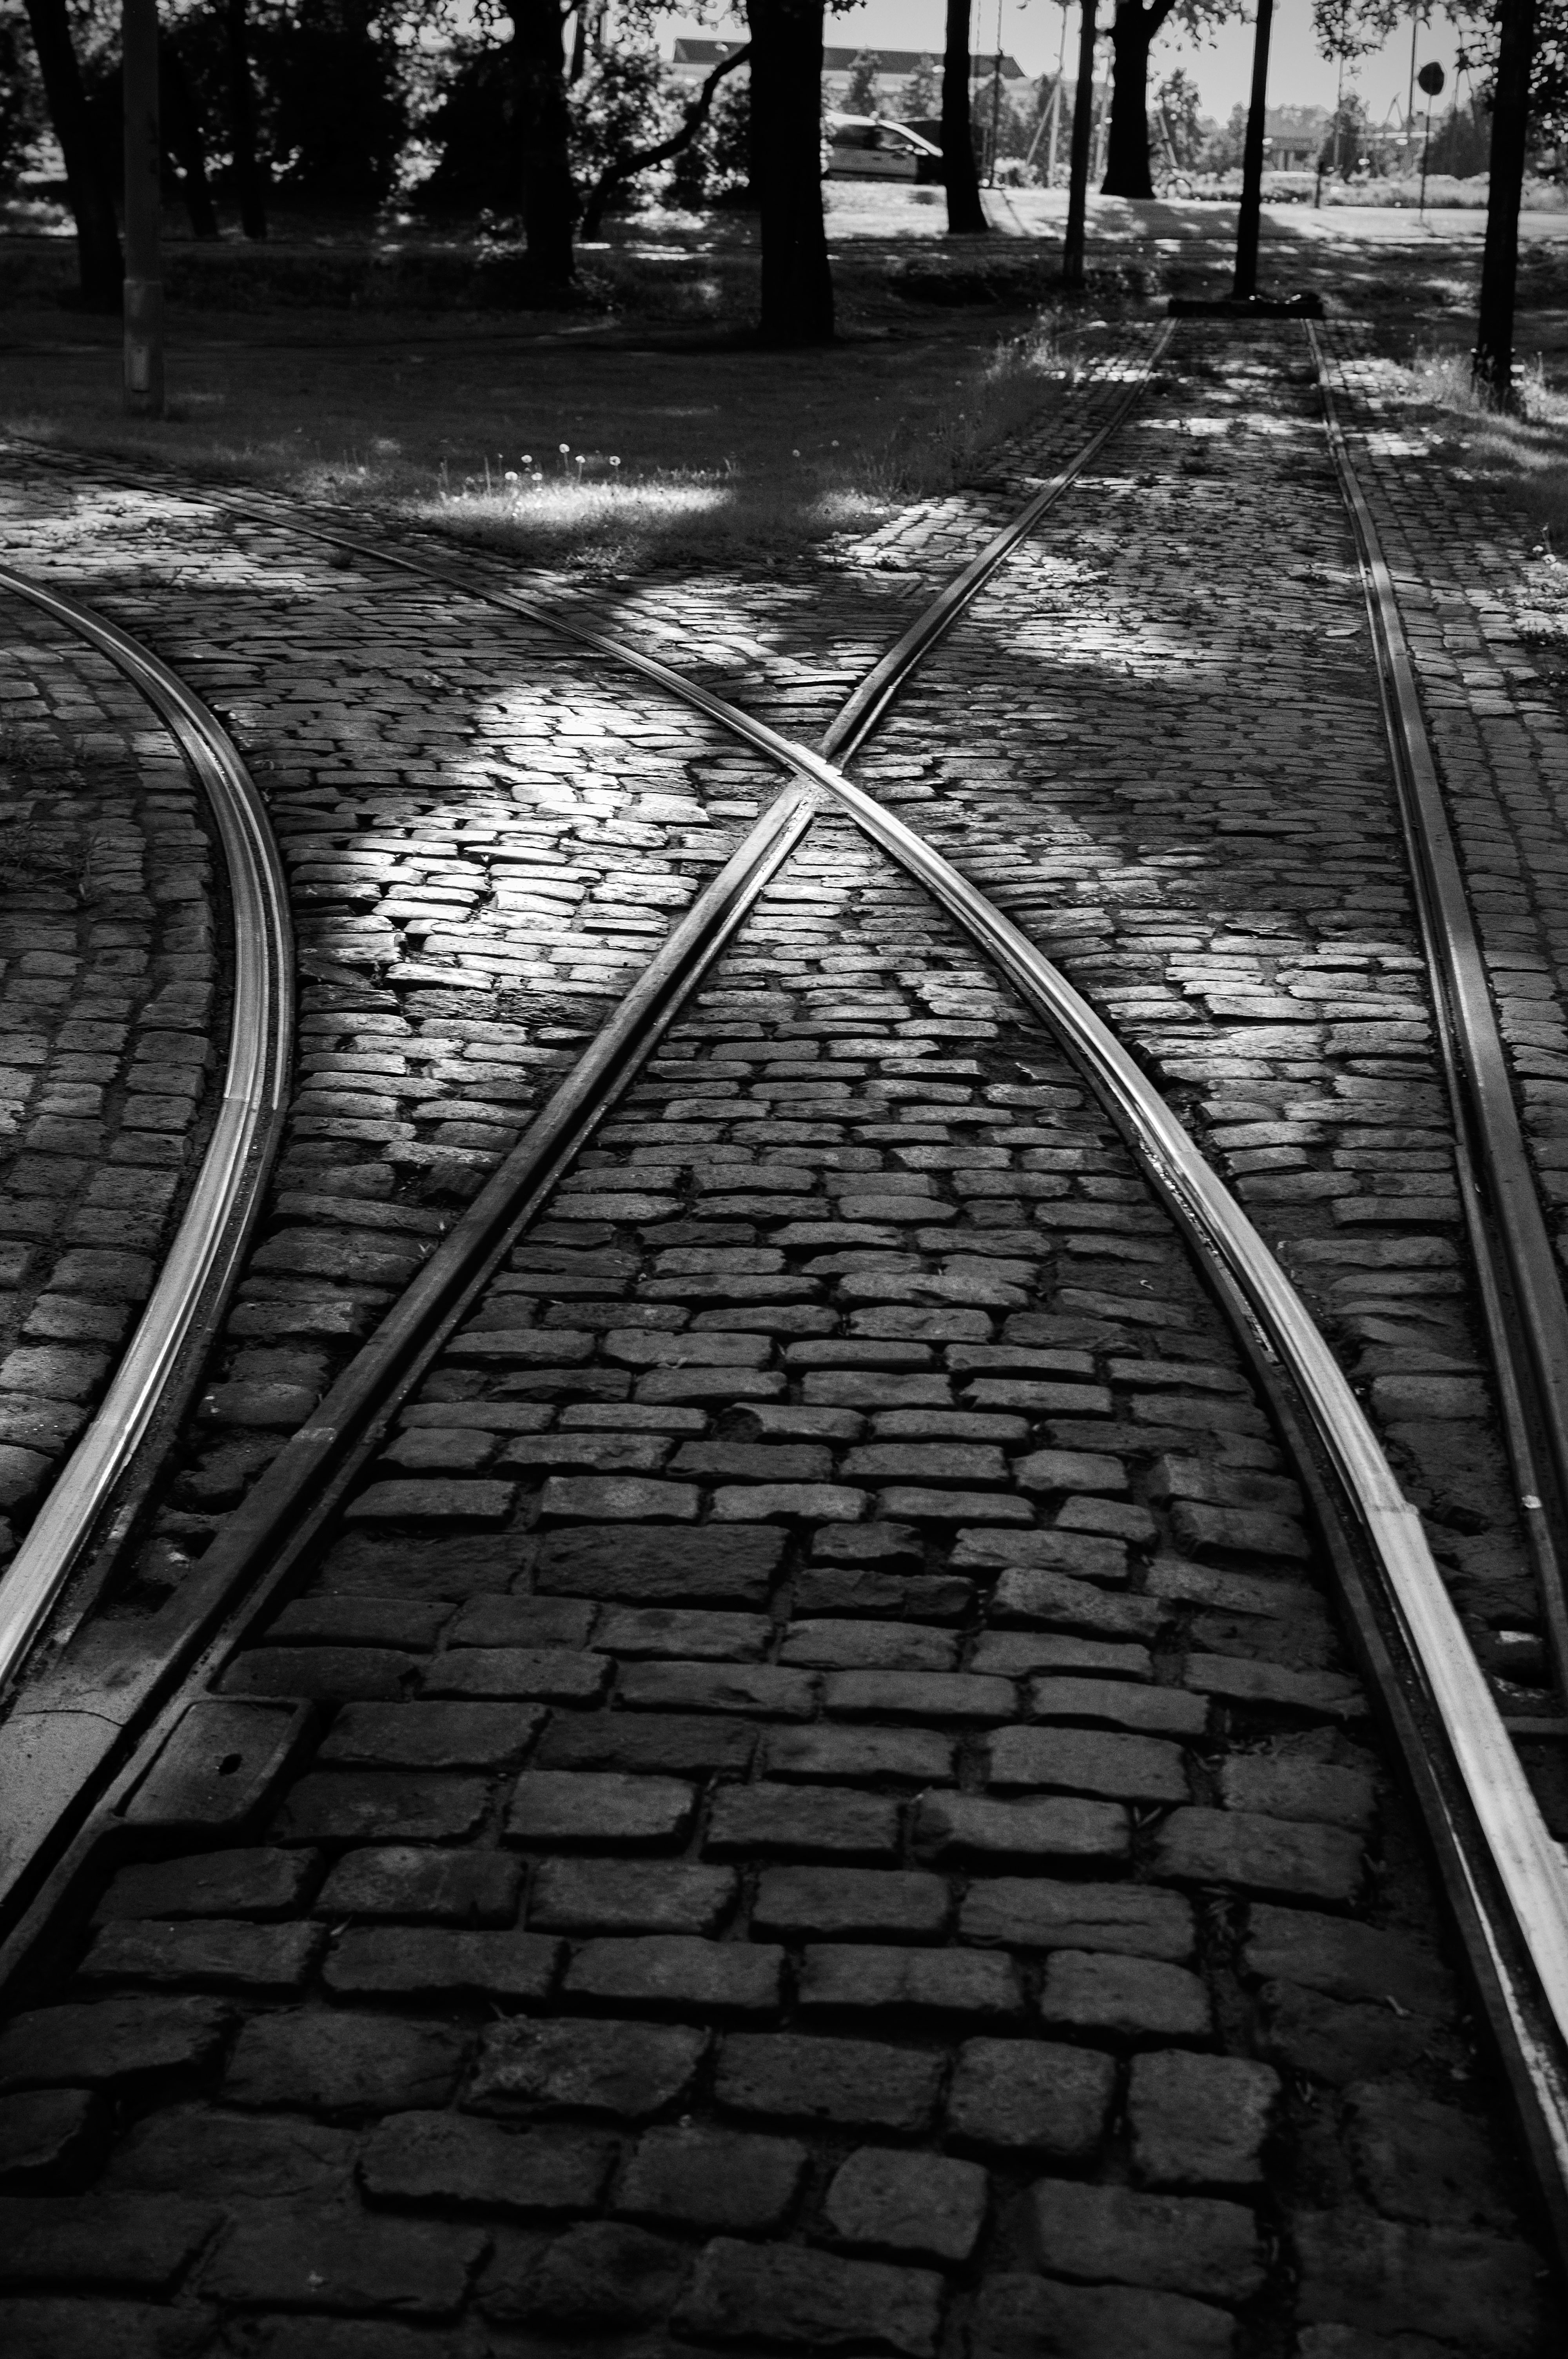
black and white, track, road, white, street, photography, transport, line, vehicle, shadow, darkness, black, monochrome, lane, symmetry, shape, road surface, monochrome photography